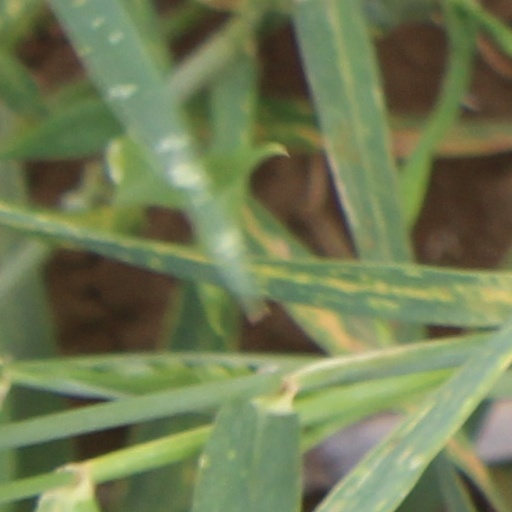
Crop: wheat